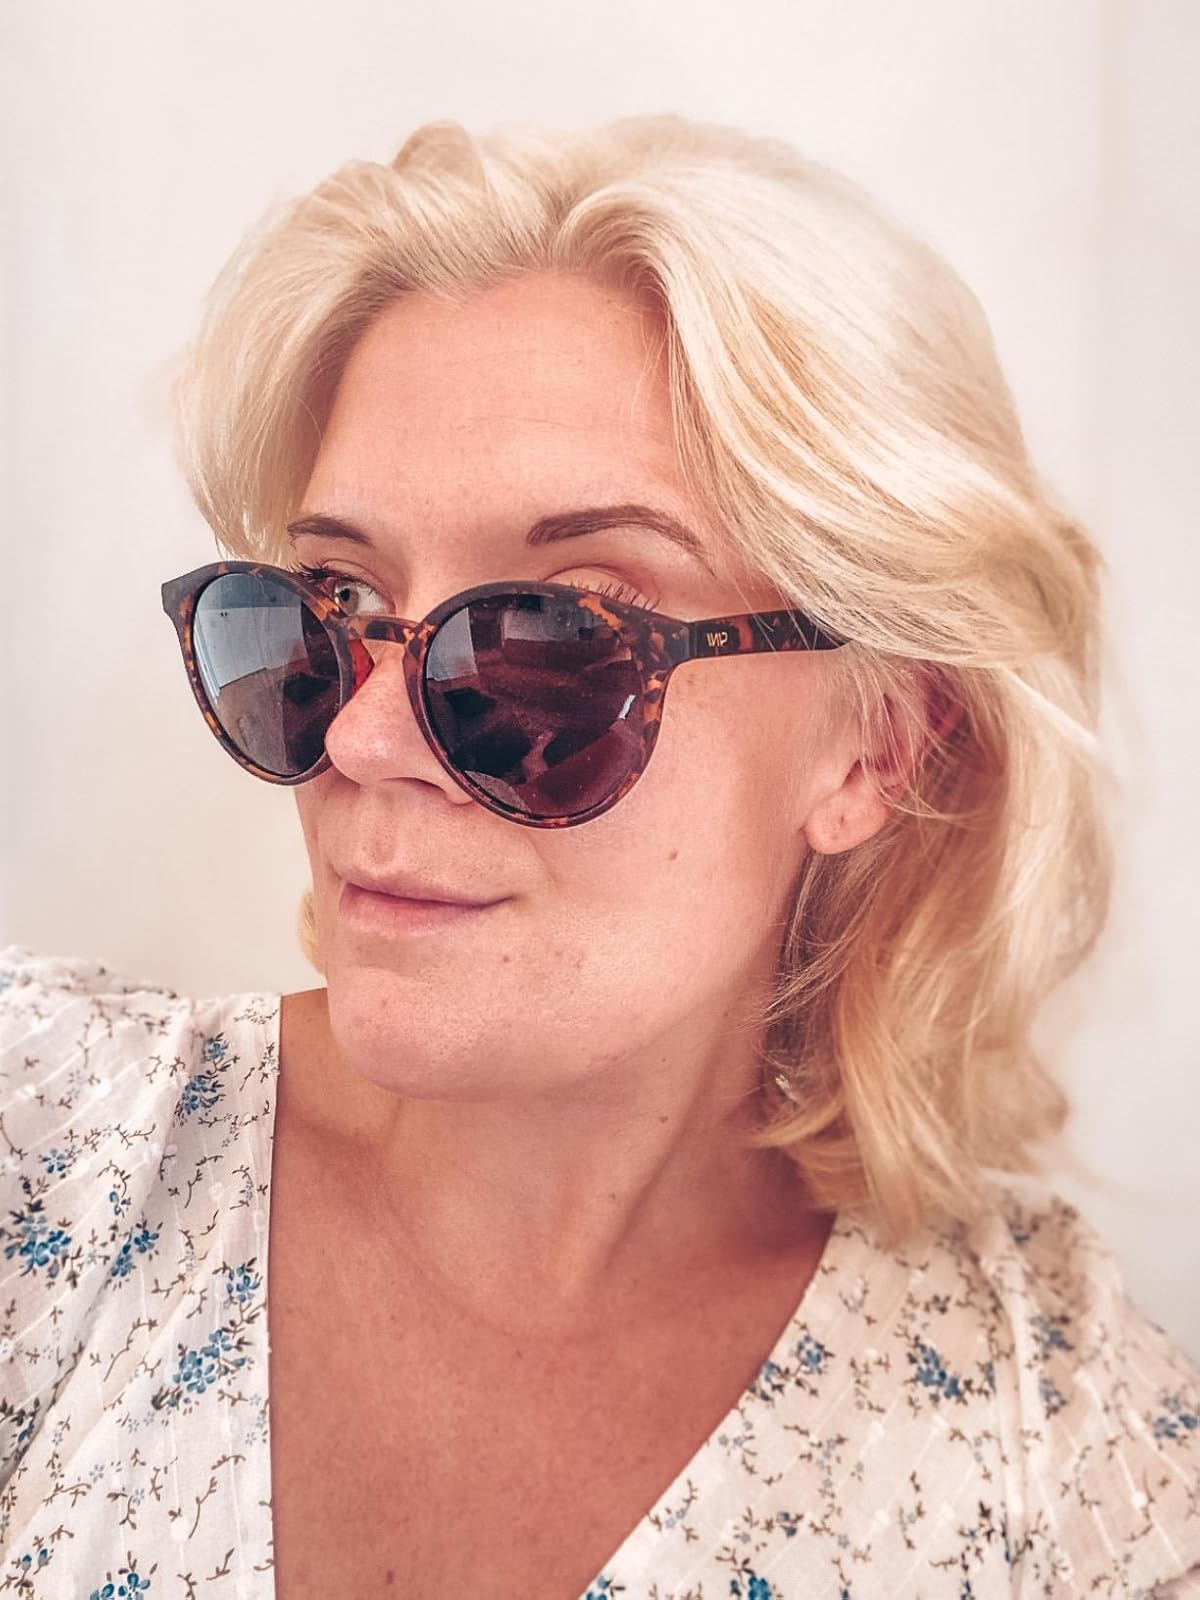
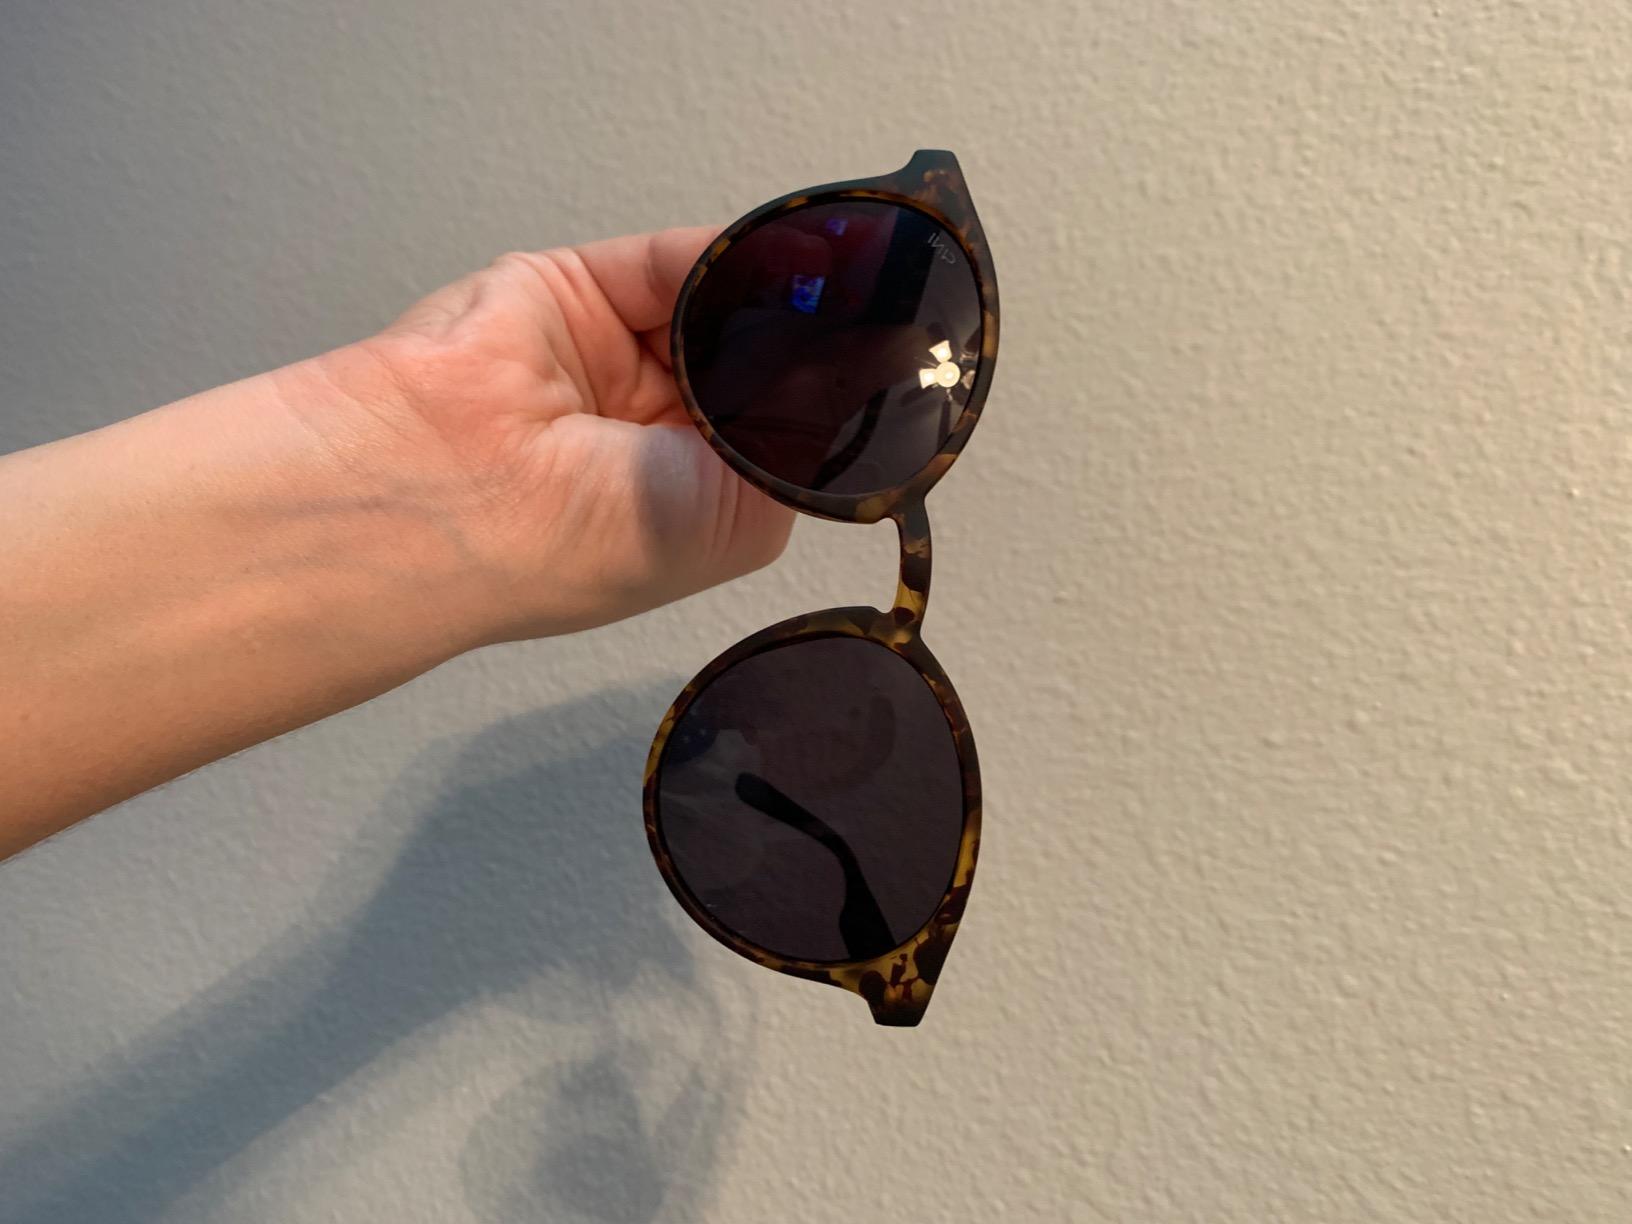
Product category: accessories_sunglasses
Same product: yes